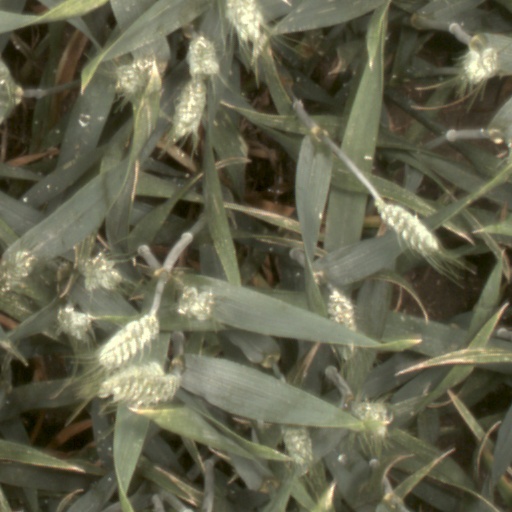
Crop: wheat